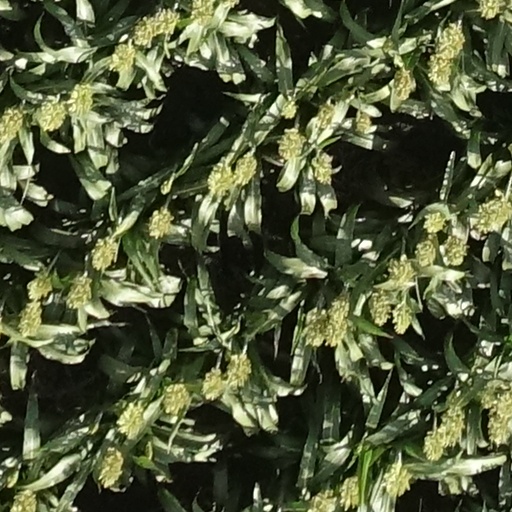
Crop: sorghum